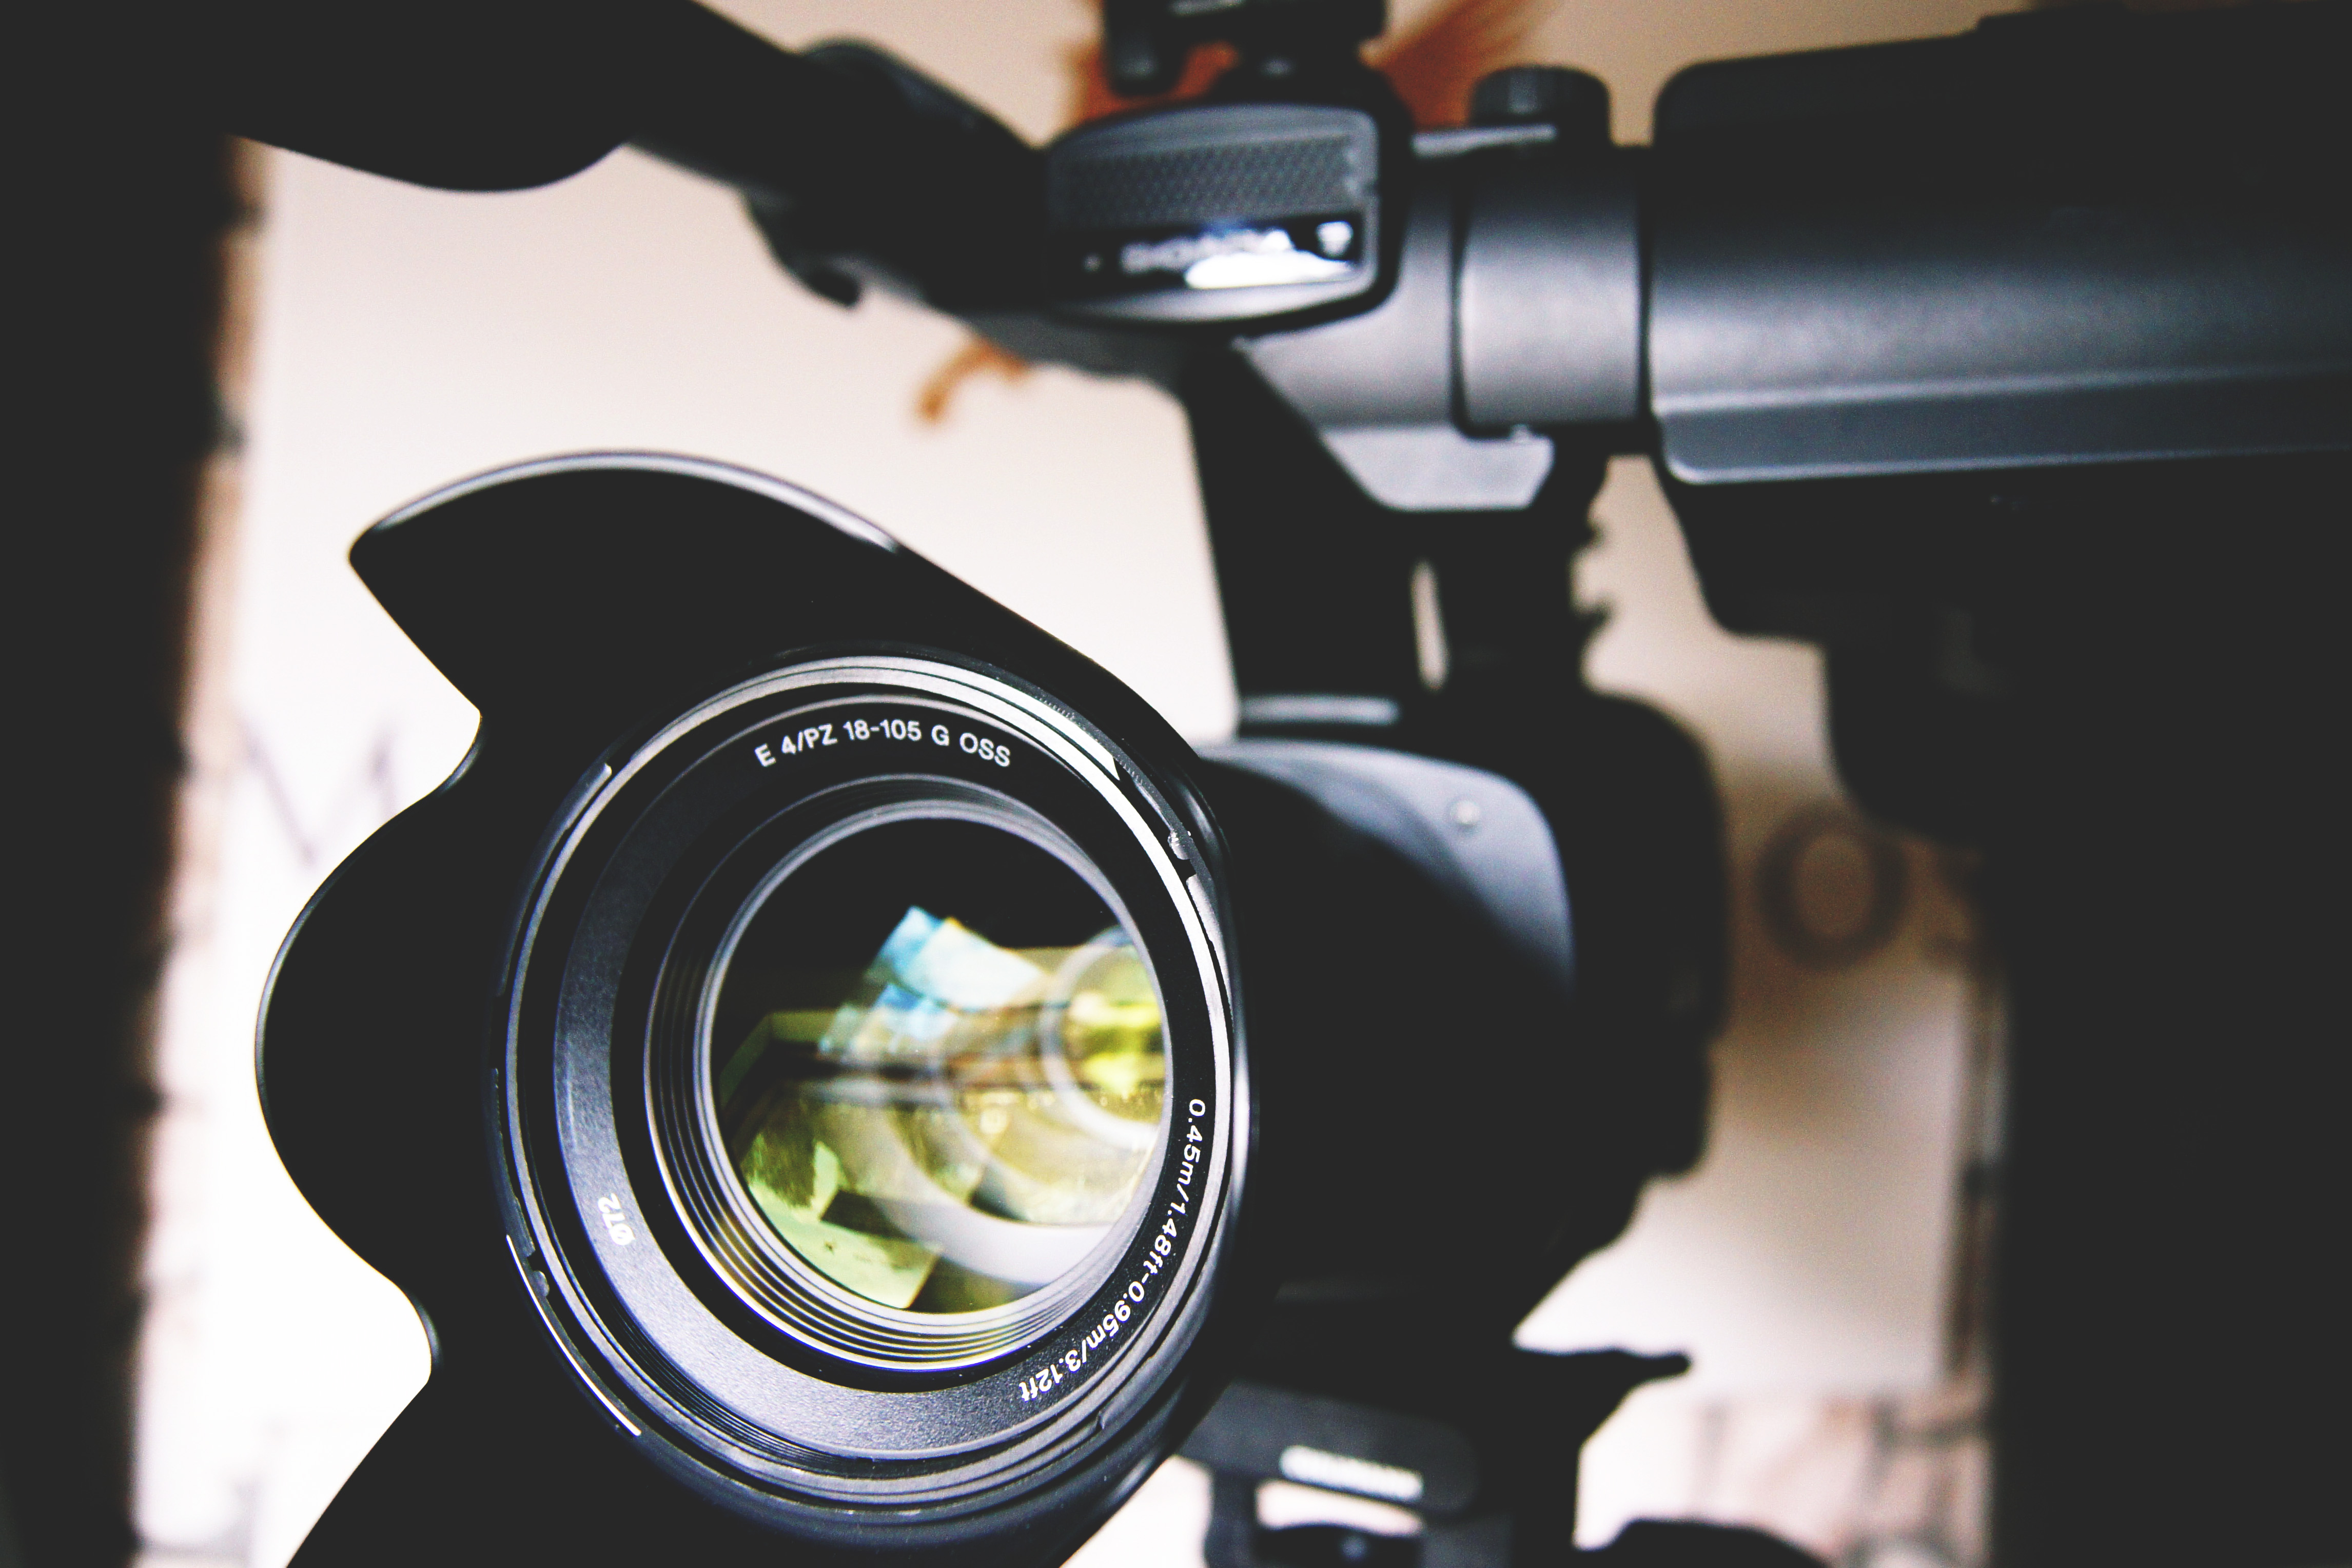
optical instrument, photography, cameras optics, lens, camera accessory, single lens reflex camera, reflex camera, headlamp, camera lens